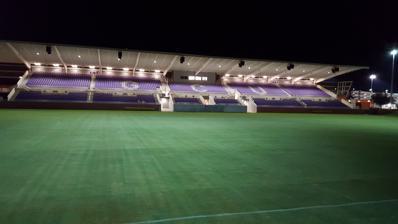
Building: GCU Stadium
Country: United States of America
Year built: 2016
Collegiate soccer venue in Phoenix, Arizona GCU Stadium Night view of the stadium in 2016 Full name Grand Canyon University Stadium Address 3300 W Camelback Road Phoenix, AZ United States Coordinates 33°30′43″N 112°07′52″W / 33.51194°N 112.13111°W / 33.51194; -112.13111 Owner Grand Canyon University Operator GCU Athletics Type Soccer-specific stadium Capacity 6,000 Field size 110 x 73 m Surface Natural grass Construction Broke ground May 2015 Opened August 19, 2016 ; 8 years ago ( August 19, 2016 ) Tenants Grand Canyon Antelopes ( NCAA ) teams: men's and women's soccer (2016–present) Website gculopes.com/gcu-stadium The GCU Stadium (complete name "Grand Canyon University Stadium") is a collegiate soccer soccer-specific stadium located on the campus of Grand Canyon University in Phoenix , Arizona . The venue has a capacity of 6,000 and includes a full-sized (120 x 80 yard) soccer field. The field is located on the west end of the school's campus, sitting directly in front of Antelope Gymnasium, the university's secondary indoor athletic facility, and is in close proximity to Brazell Field at GCU Ballpark , home of the GCU baseball program . The facility debuted on August 19, 2016 when the stadium hosted 6,402 fans for a Grand Canyon Antelopes men's soccer game against the UCF Knights . The debut crowd featured the most fans to watch a collegiate soccer game in the state of Arizona. GCU Stadium hosts the school's men's and women's soccer teams. History Construction of the stadium began in May 2015, following the end of the 2014-2015 academic year. The land was previously a large, synthetic turf recreational field used for intramural sports, club sports such as lacrosse, and various team's practice spaces. The old field also hosted home lacrosse games for the GCU Club Lacrosse team, which won the MCLA title in the spring of 2015. The artificial turf surface was moved to another on-campus location near the student union and GCU Arena . Plans for the facility were unveiled at the press conference announcing the hiring of renowned collegiate soccer coach and former FC Dallas coach Schellas Hyndman . Grand Canyon's Vice President of Athletics, Mike Vaught , made both announcements on January 15, 2015. The hiring of Hyndman expedited plans for the soccer field which were already in the works. The stadium was originally scheduled to open in time for Hyndman's inaugural season, starting in August 2015. However, construction was not completed in time. Structure The stadium runs north to south with the permanent seating on the west end of the venue, where 3,000 covered seats are located. The remaining three sides of the facility (north, south, east) are grass berm seating, bringing the stadium's official capacity to over 6,000. Soccer The first official game at GCU Stadium was played on August 19, 2016, when the university's men's soccer team defeated UCF 4-2. As Arizona's only NCAA Division I men's soccer program, Grand Canyon University CEO Brian Mueller made it clear that the university will work to make it a noteworthy event on campus. Mueller said in the unveiling press conference, "We're going to elevate soccer here to be a premier sport, because we need a premier sport in the fall." The venue will include a video display and a state-of-the-art sound system. Hyndman told GCU Today, the university's news outlet, that he envisions Phoenix's climate and GCU's state-of-the-art facility potentially leading to the hosting of the NCAA Division I Men's Soccer Championship , which currently rotates venues every year. References